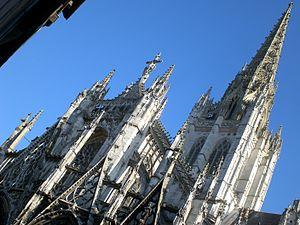
Rouen, Église Saint-Maclou, 1436-1520